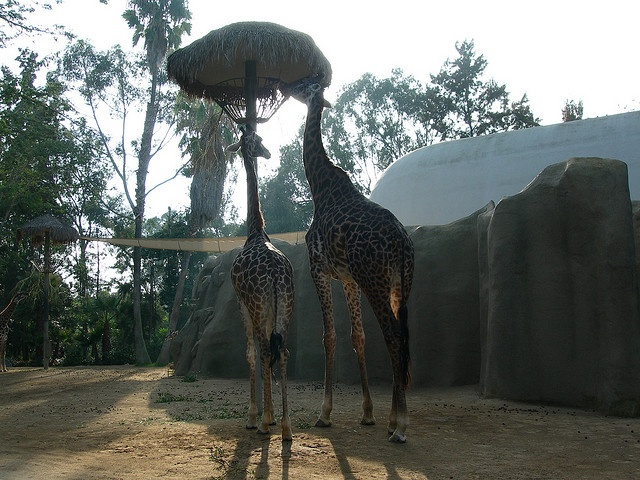
Two giraffes feed on hay from a feeding tower.
Two giraffes reach for their food in a zoo.
giraffes reaching up to eat some leaves from a tree
Two giraffes are eating in a zoo.
there are two giraffe standing under a tree